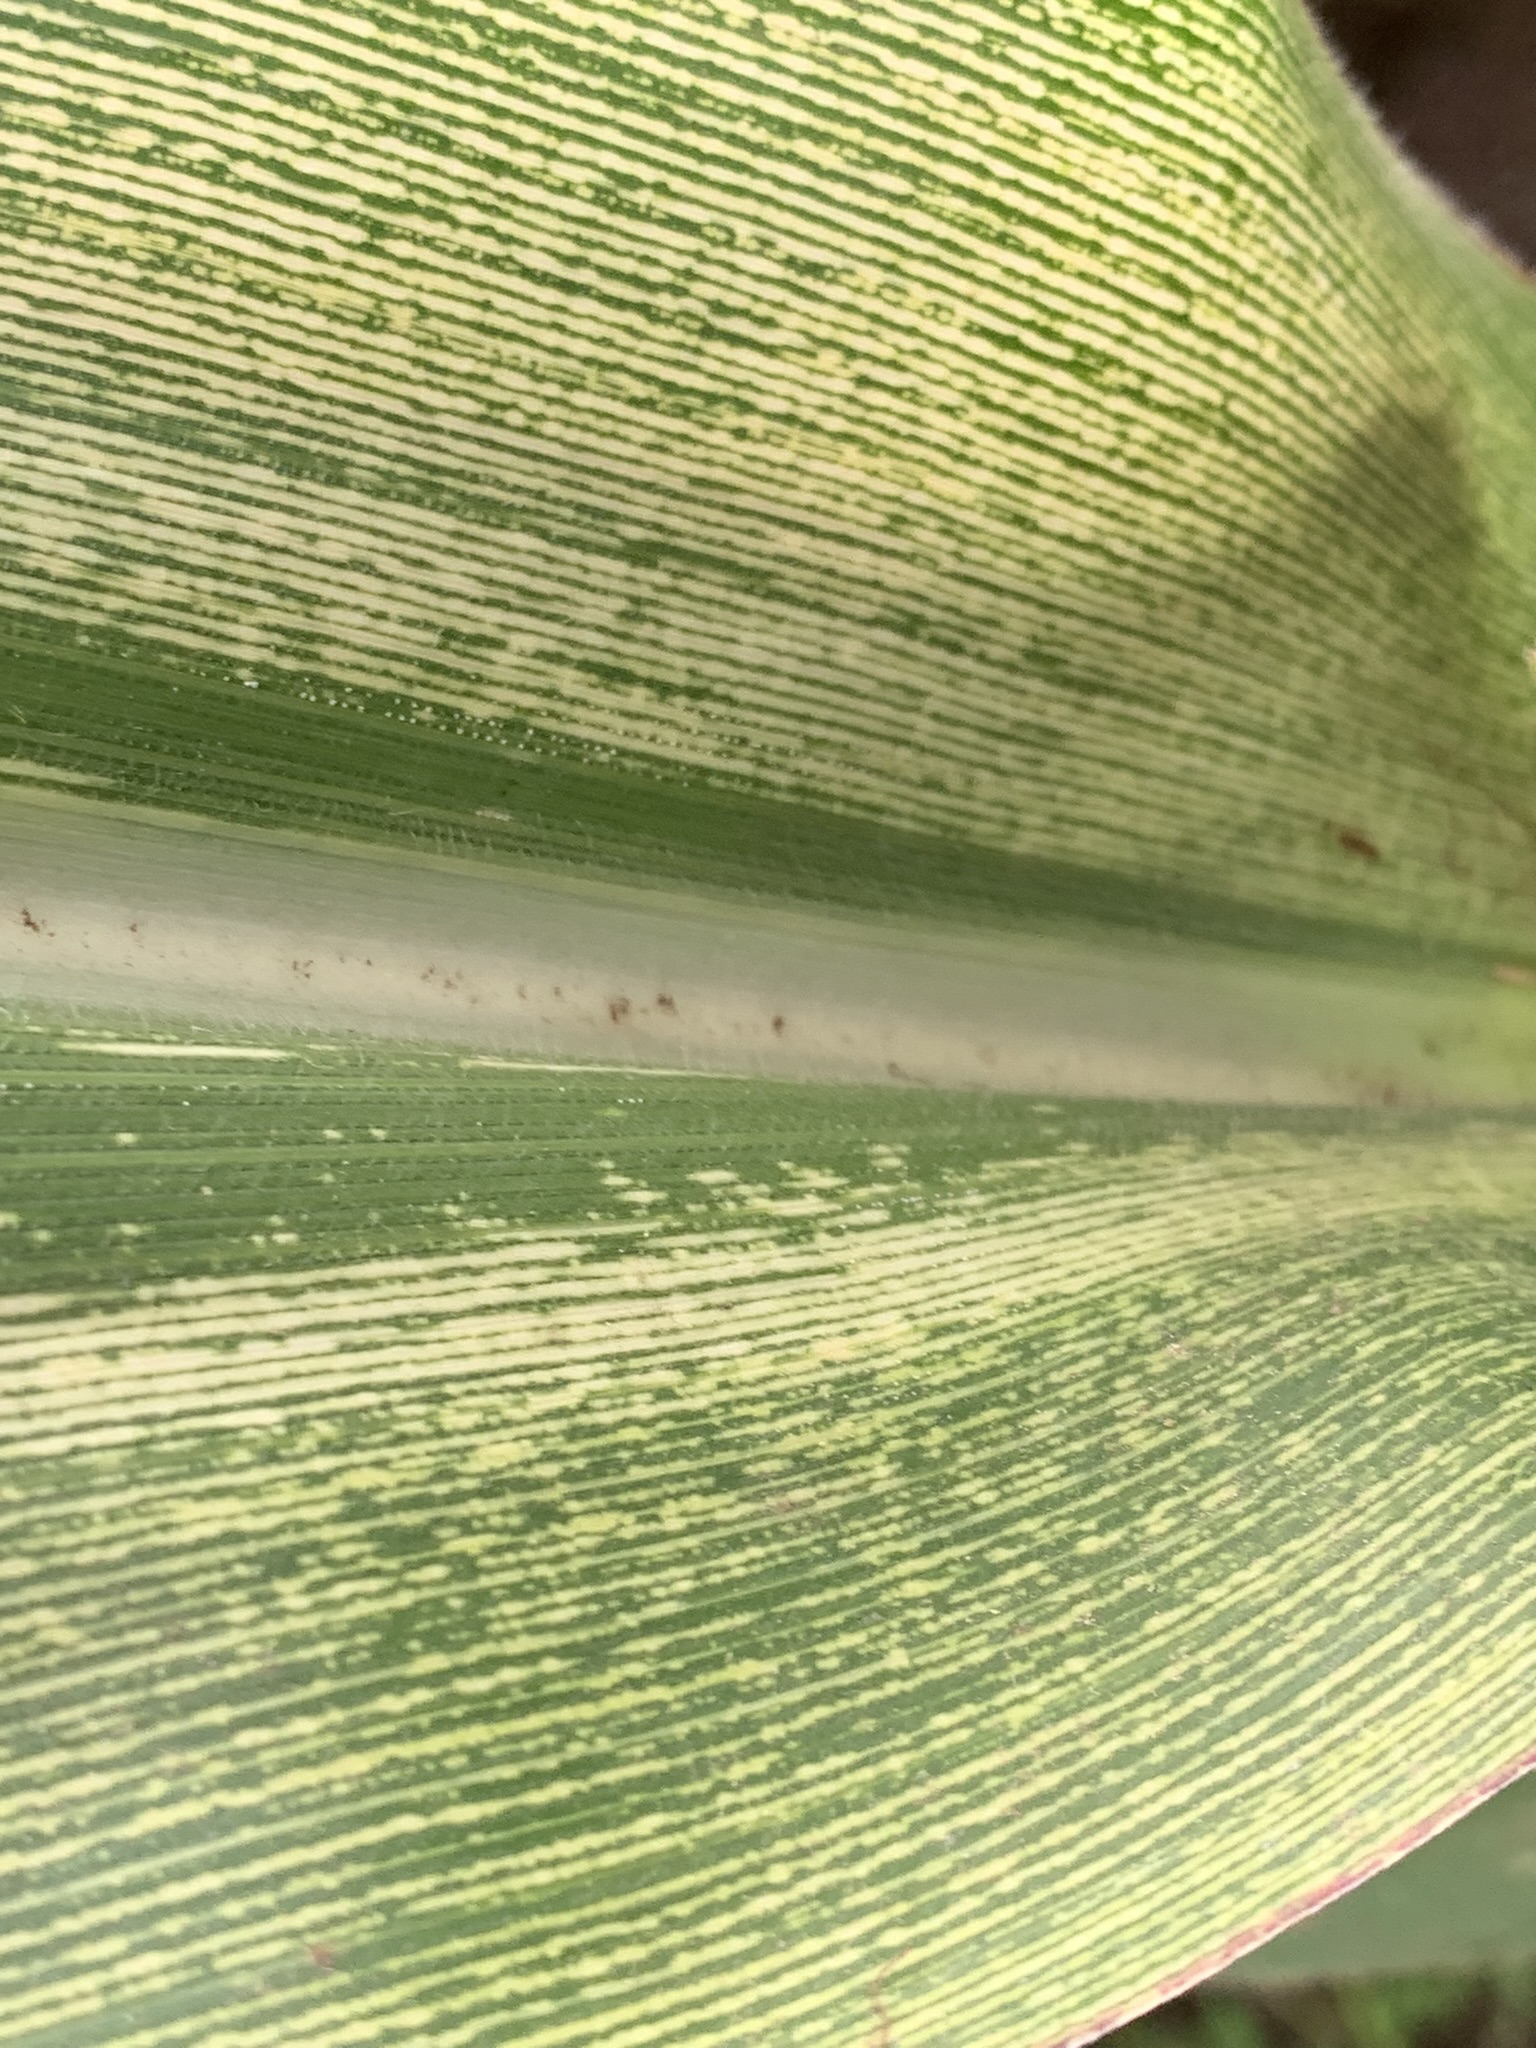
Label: MSV